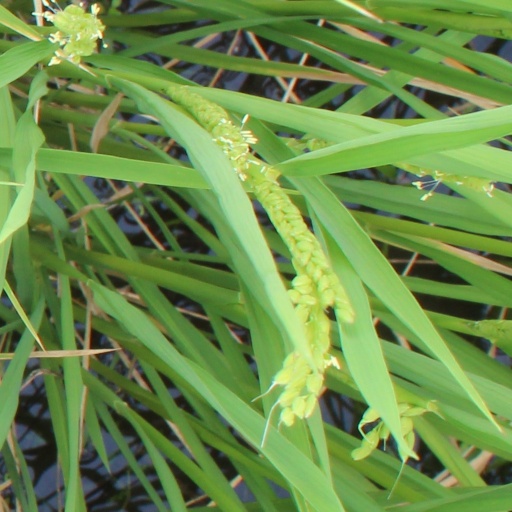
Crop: rice